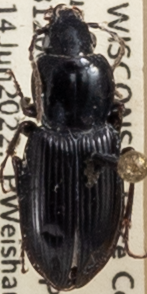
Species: Pterostichus mutus
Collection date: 2022-06-14
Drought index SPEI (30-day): -0.46
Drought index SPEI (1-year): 0.03
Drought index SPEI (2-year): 0.1